Laurea University of Applied Sciences

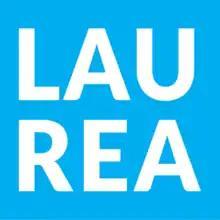

Laurea University of Applied Sciences is a university of applied sciences that operates in the region of Uusimaa, in southern Finland. In 2024, it became a European University as part of the European Union's European Universities initiative.